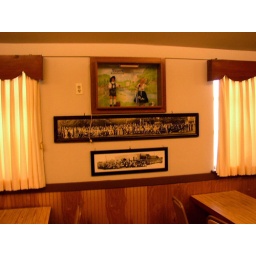
Shadow boxes featuring dolls in traditional German costume line the walls